City Palace, Udaipur

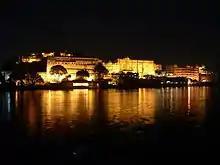
Panoramic view the Udaipur City Palace Complex at night

The series of palaces in the city palace complex, behind an exquisite facade of length and height, were built on a ridge on the east of lake Pichola. The complex is located in Udaipur city at , which is set with an average elevation of . They were built over a long period, from 1559 onwards, by 22 generations of Sisodia Rajputs. Several Maharanas starting with Udai Singh II, have contributed to this edifice, which comprises an agglomeration of structures, including 11 small separate palaces. The unique aspect of this conglomeration is that the architectural design is distinctly homogeneous. The palace complex has been built entirely in granite and marble. The interiors of the palace complex with its balconies, towers and cupolas exhibit delicate mirror-work, marble-work, murals, wall paintings, silver-work, inlay-work and leftover of colored glass. The complex provides a view of the lake and the Udaipur city from its upper terraces.